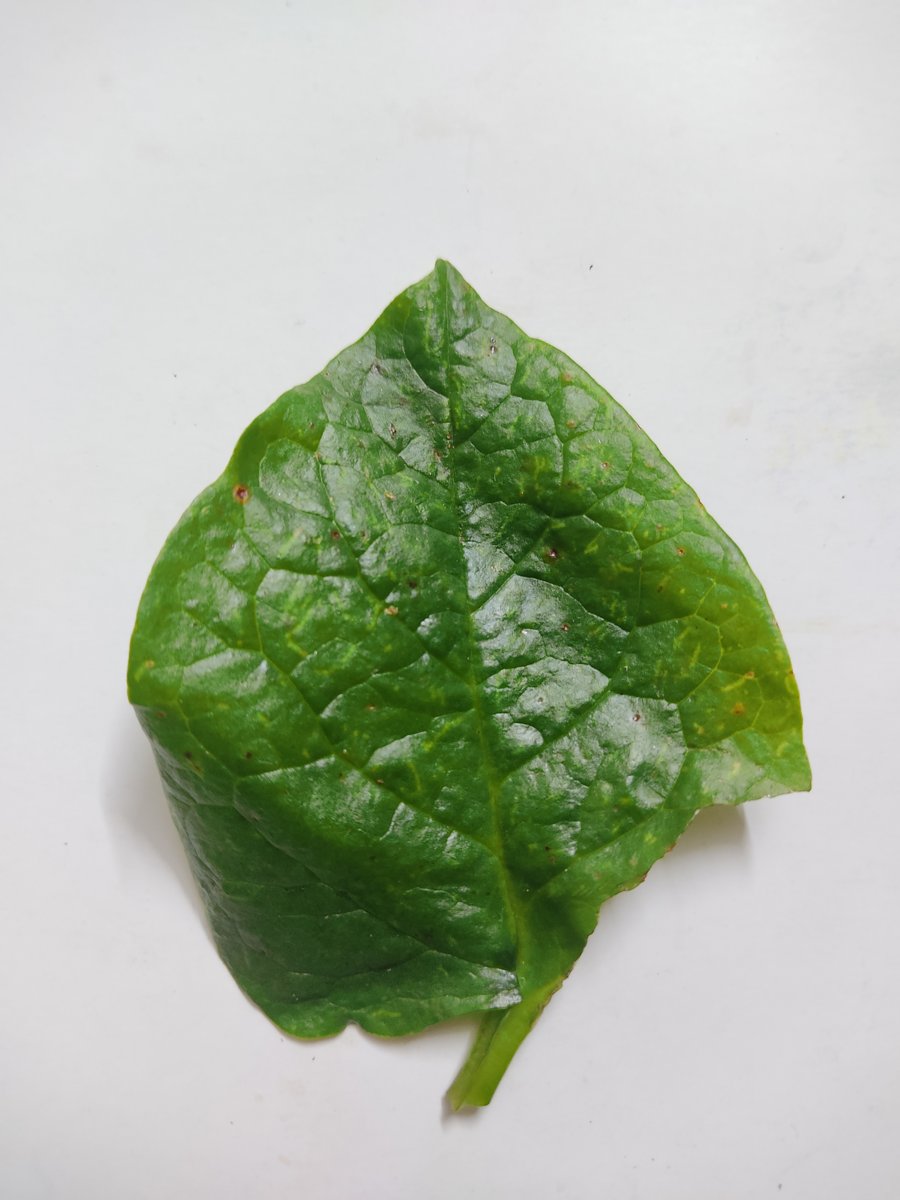
Label: Pest-Damage